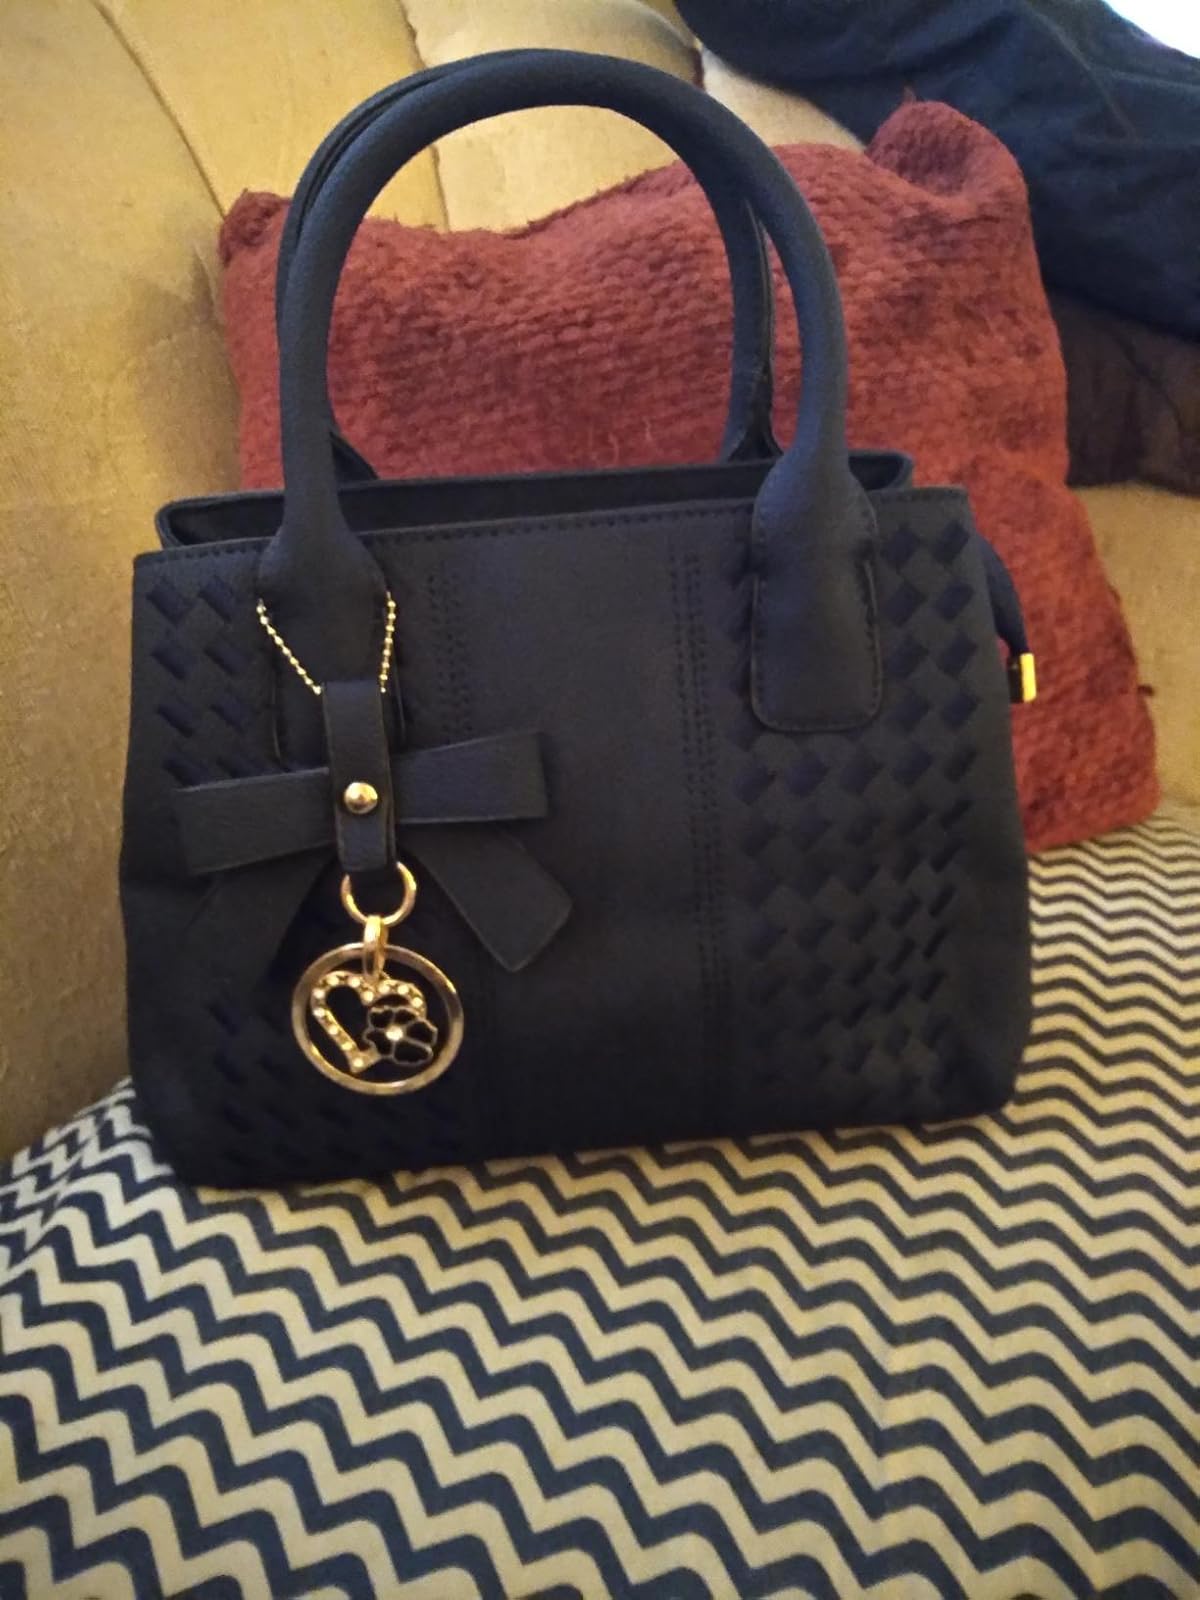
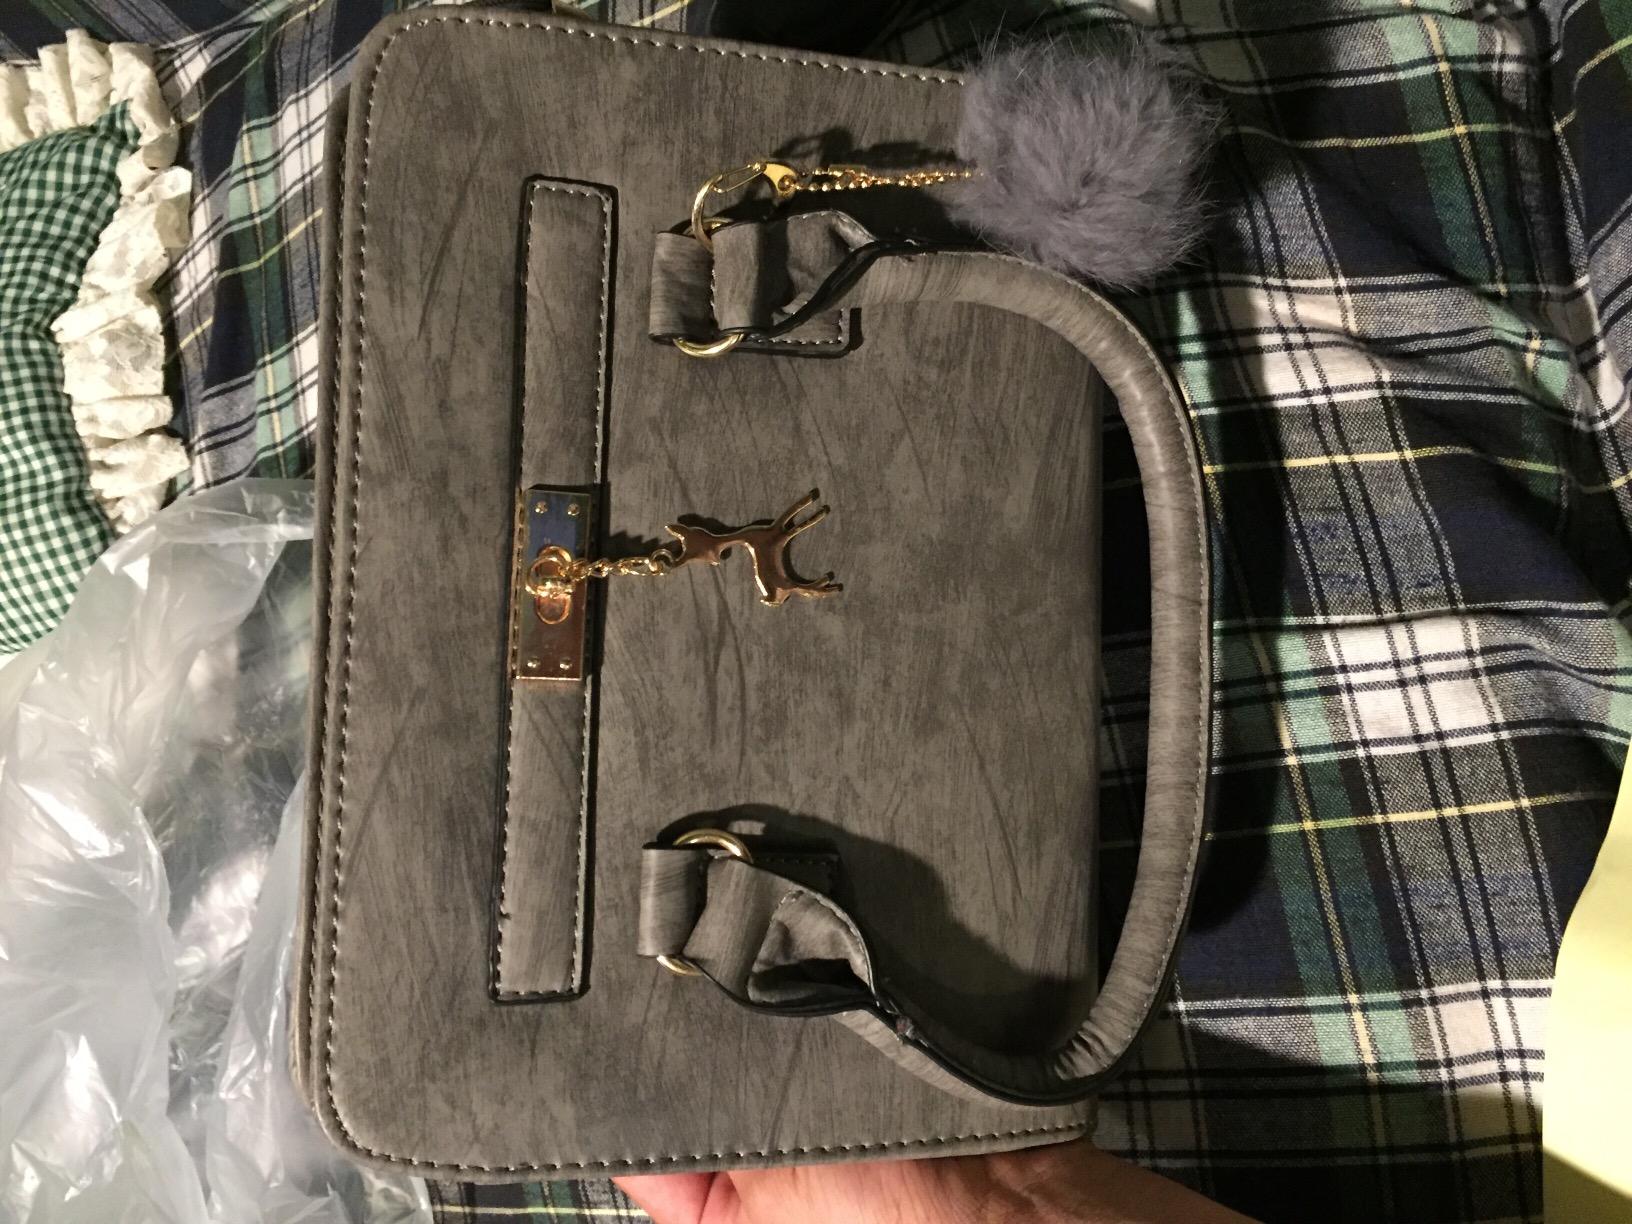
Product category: accessories_handbag
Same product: no